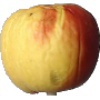
Label: red_yellow_apple